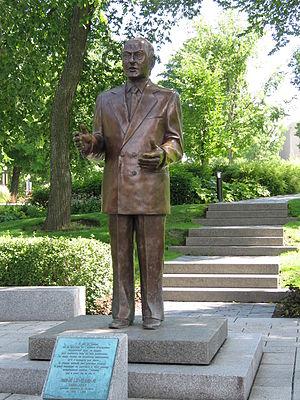
Statue de René Lévesque (1922-1987) devant l'Hôtel du Parlement à Québec. La statue en bronze est l'œuvre du sculpteur Fabien Pagé. La statue est accompagnée d'une plaque, dont le texte suit: «
La colline parlementaire de Québec est un secteur du quartier du Vieux-Québec—Cap-Blanc—colline Parlementaire, de l'arrondissement La Cité–Limoilou, à Québec.